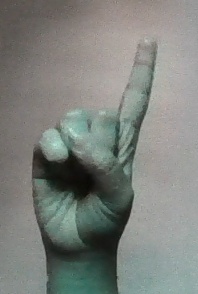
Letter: bb